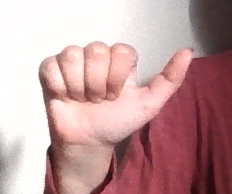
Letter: dhad